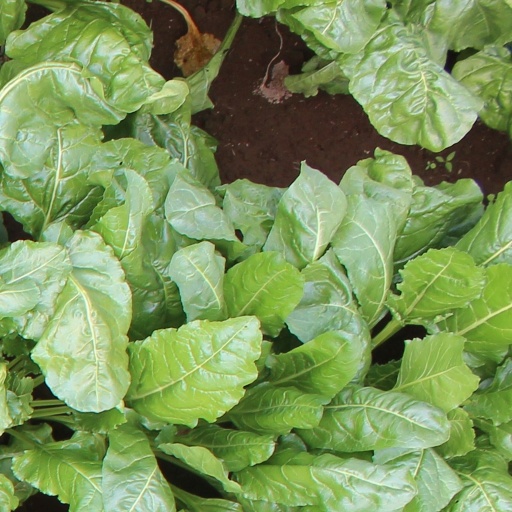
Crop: sugar beet